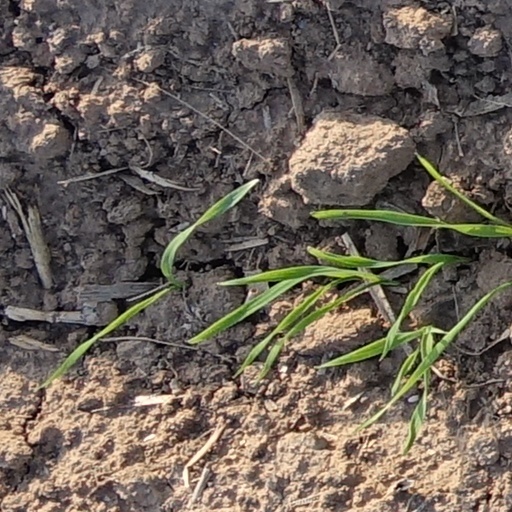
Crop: wheat